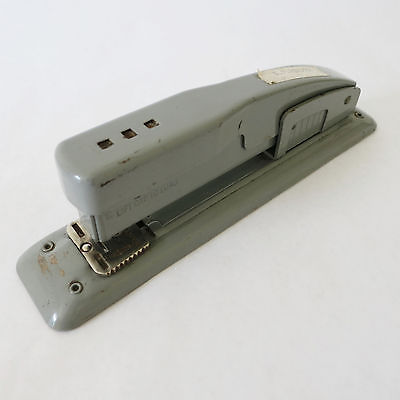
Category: stapler